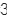
Number: 3